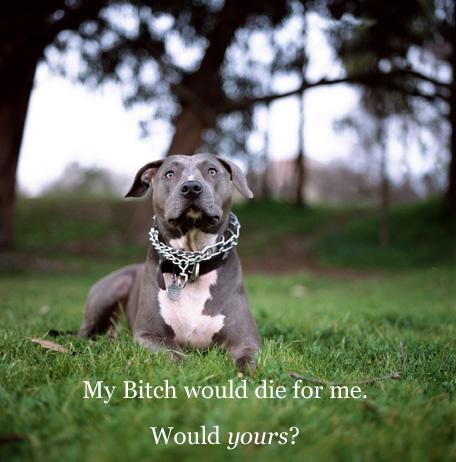
american pit bull terrier